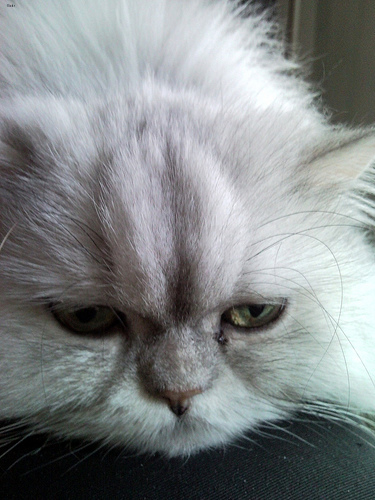
Animal: cat
Breed: Persian